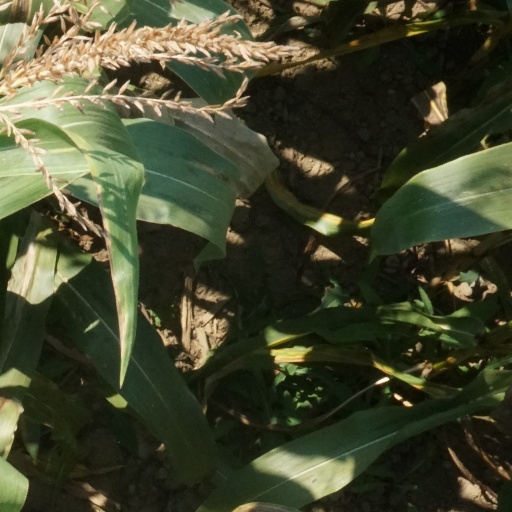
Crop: maize; corn